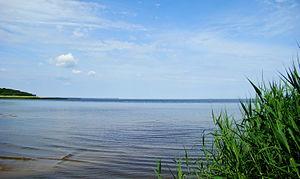
La lagune de Szczecin, d'après le nom du port de Szczecin qui se trouve à environ 20 km en amont sur l'Oder, encore appelée lagune de l'Oder, est un bassin fluvial situé dans la partie sud-ouest de la mer Baltique, partagé entre l'Allemagne et la Pologne.